John C. Miller Jr.

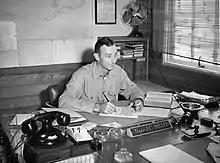
Miller as Executive officer, 16th Defense Battalion at his desk somewhere in Pacific

After a period of heavy fighting on Tarawa in the Gilbert Islands in November 1943, the 8th Marine Regiment under Lieutenant Colonel John H. Griebel needed rest and refit. Miller spent four months with the intensive training in the mountainous area between the great volcanoes of Mauna Kea and Mauna Loa and finally embarked with his battalion for Saipan in late May 1944.